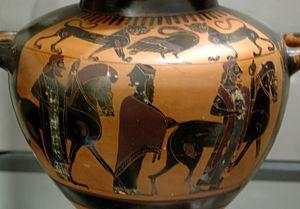
Procession équestre